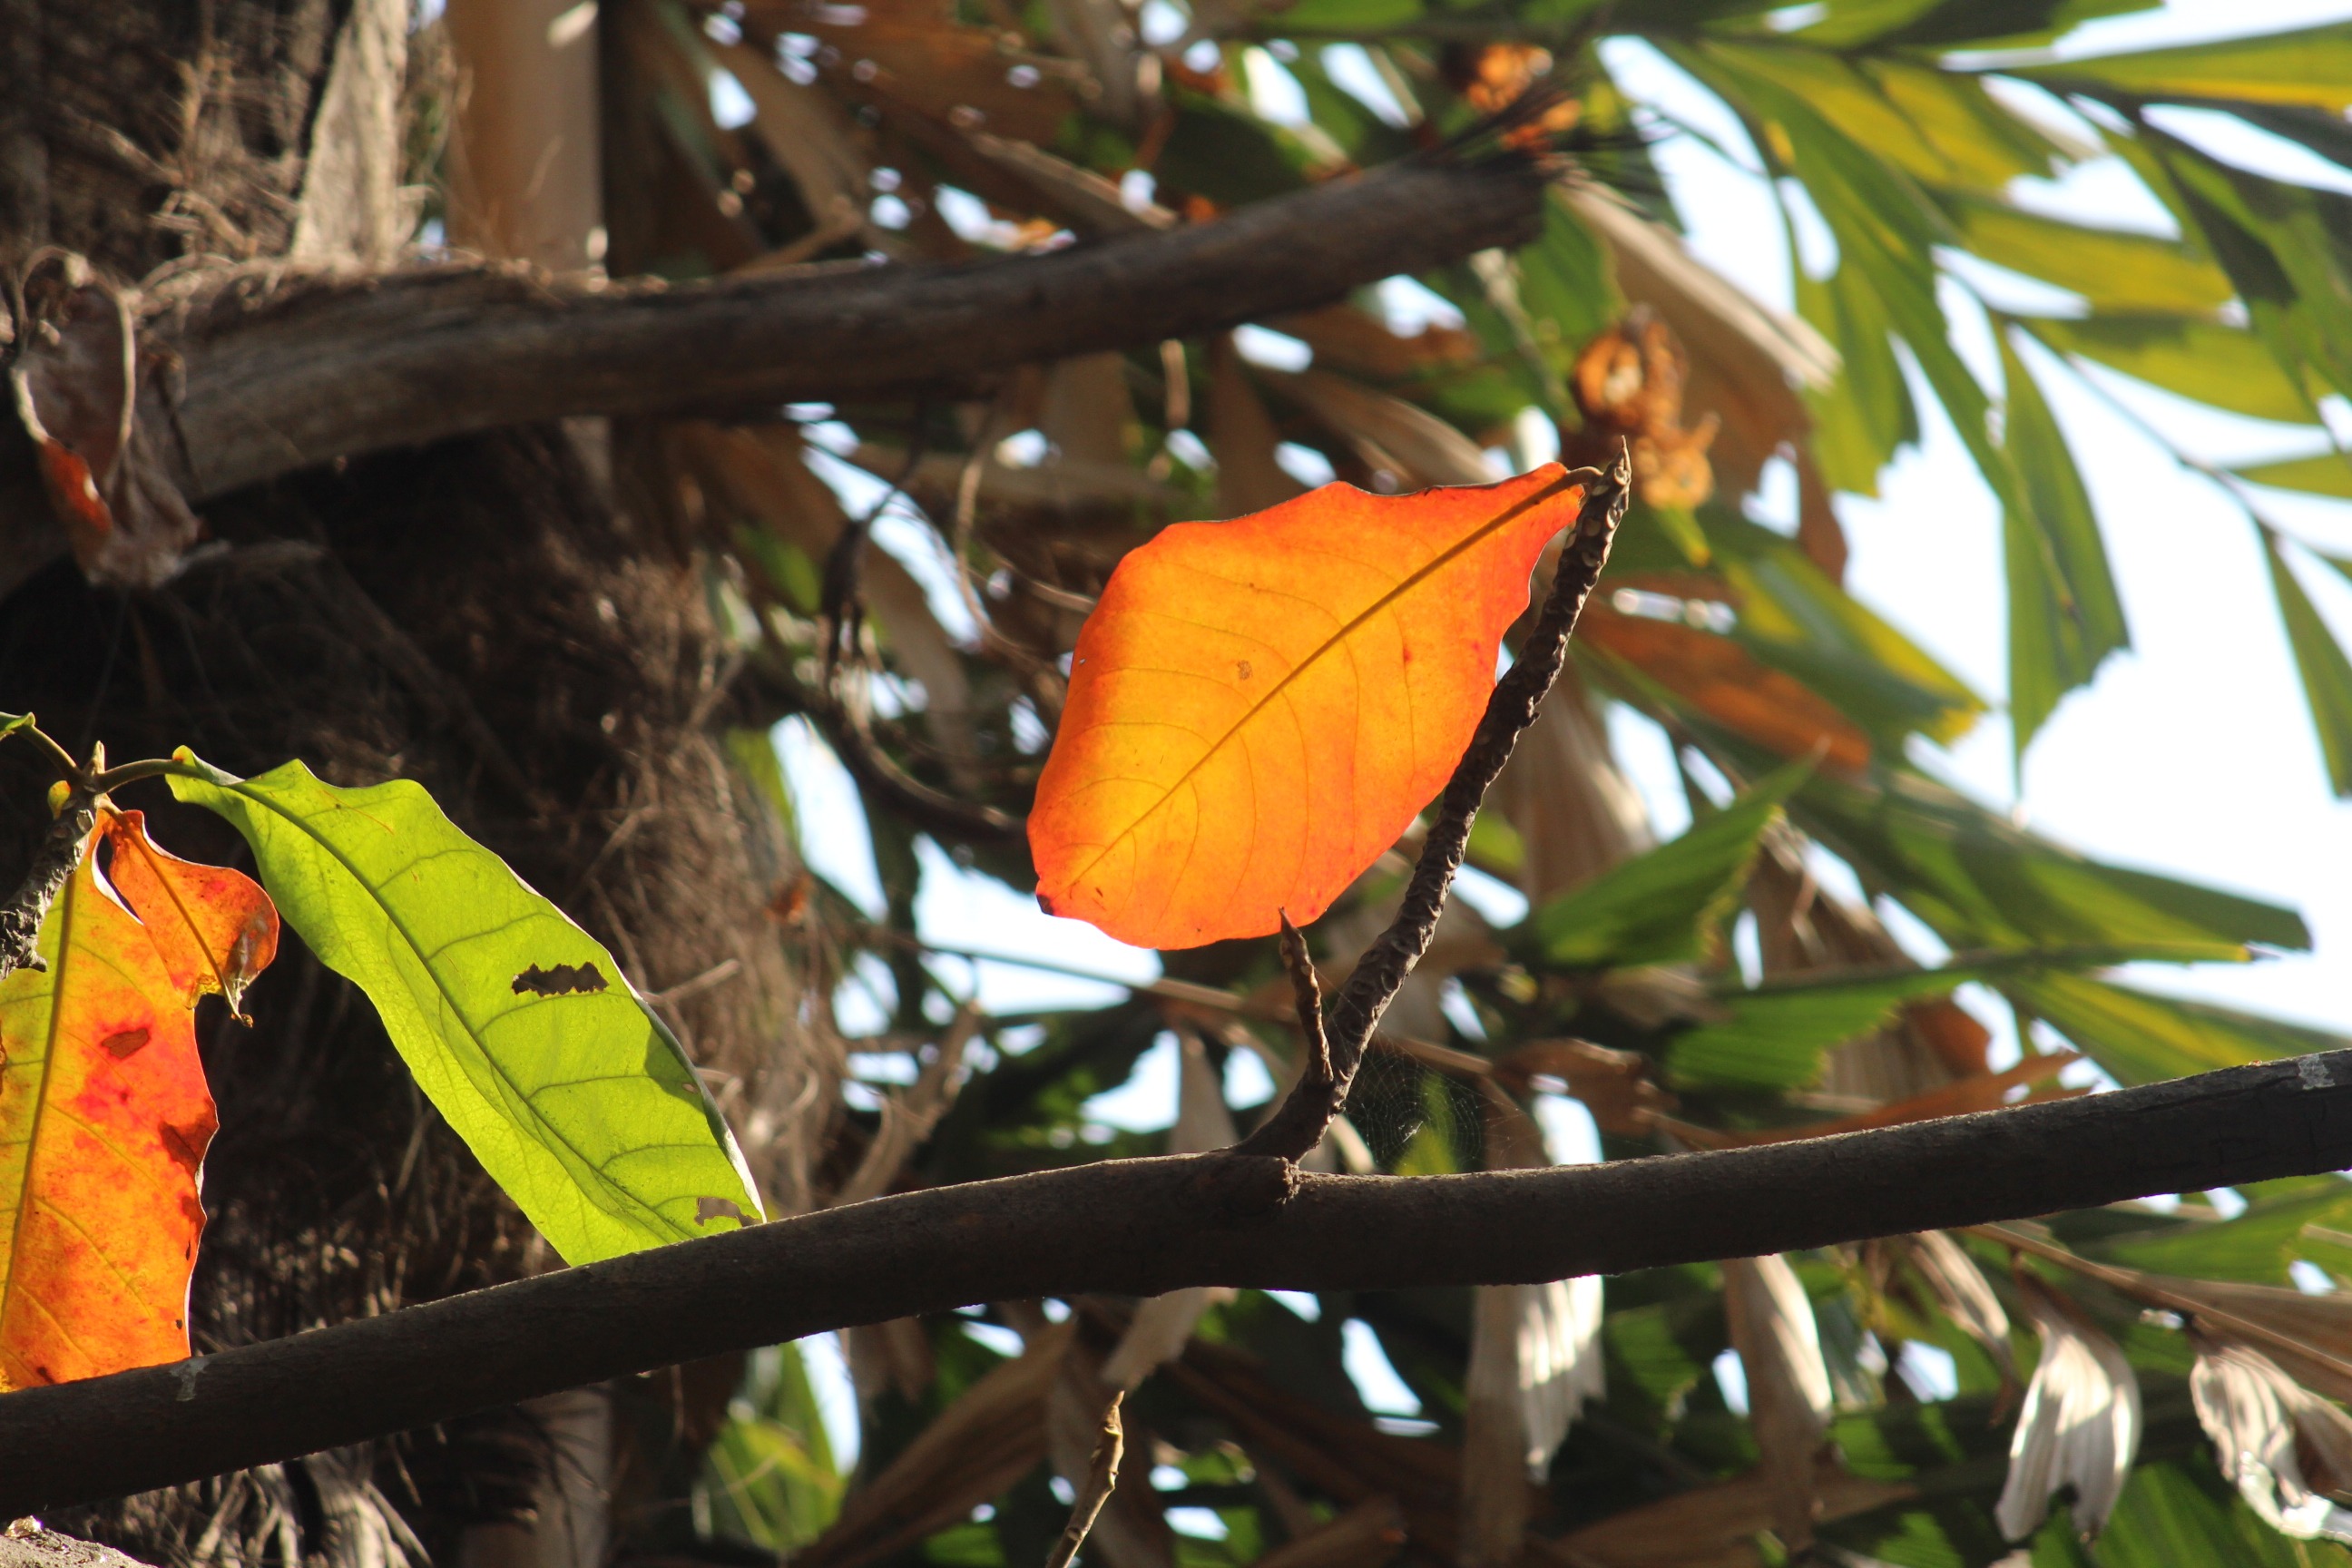
tree, nature, branch, bird, plant, leaf, fall, flower, wildlife, foliage, orange, green, jungle, insect, natural, autumn, botany, butterfly, flora, season, fauna, leaves, seasonal, tropics, moths and butterflies